Nancy Baker Tompkins

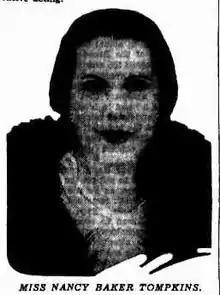
Nancy Baker Tompkins

was a sales representative for large paper manufacturing companies to the distributors of paper products.